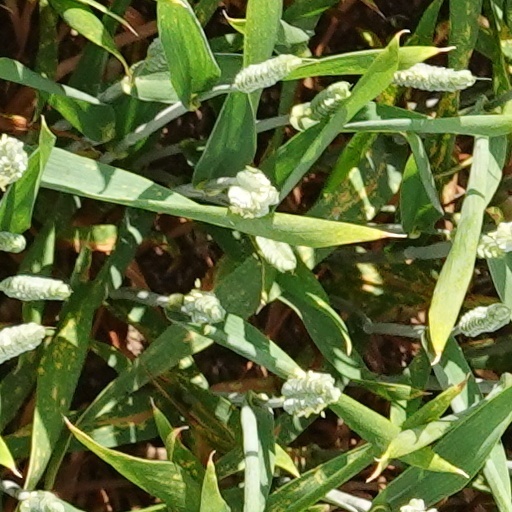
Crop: wheat